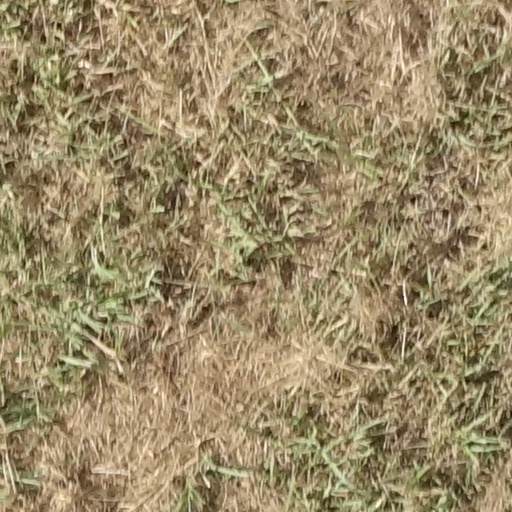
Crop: sorghum